The Ring is Closed

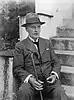
Knut Hamsun in 1936

The Ring is Closed was the last novel by the Norwegian author Knut Hamsun. The book was published in 1936. In it, Hamsun writes once again about love that creates a fatal flaw for one party in a relationship.